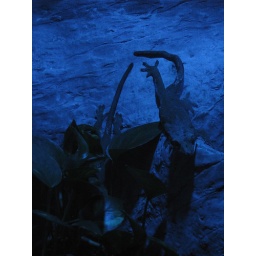
finally, finally, getting decent shots in the dark night house in the zoo.. where most of the lights are blue